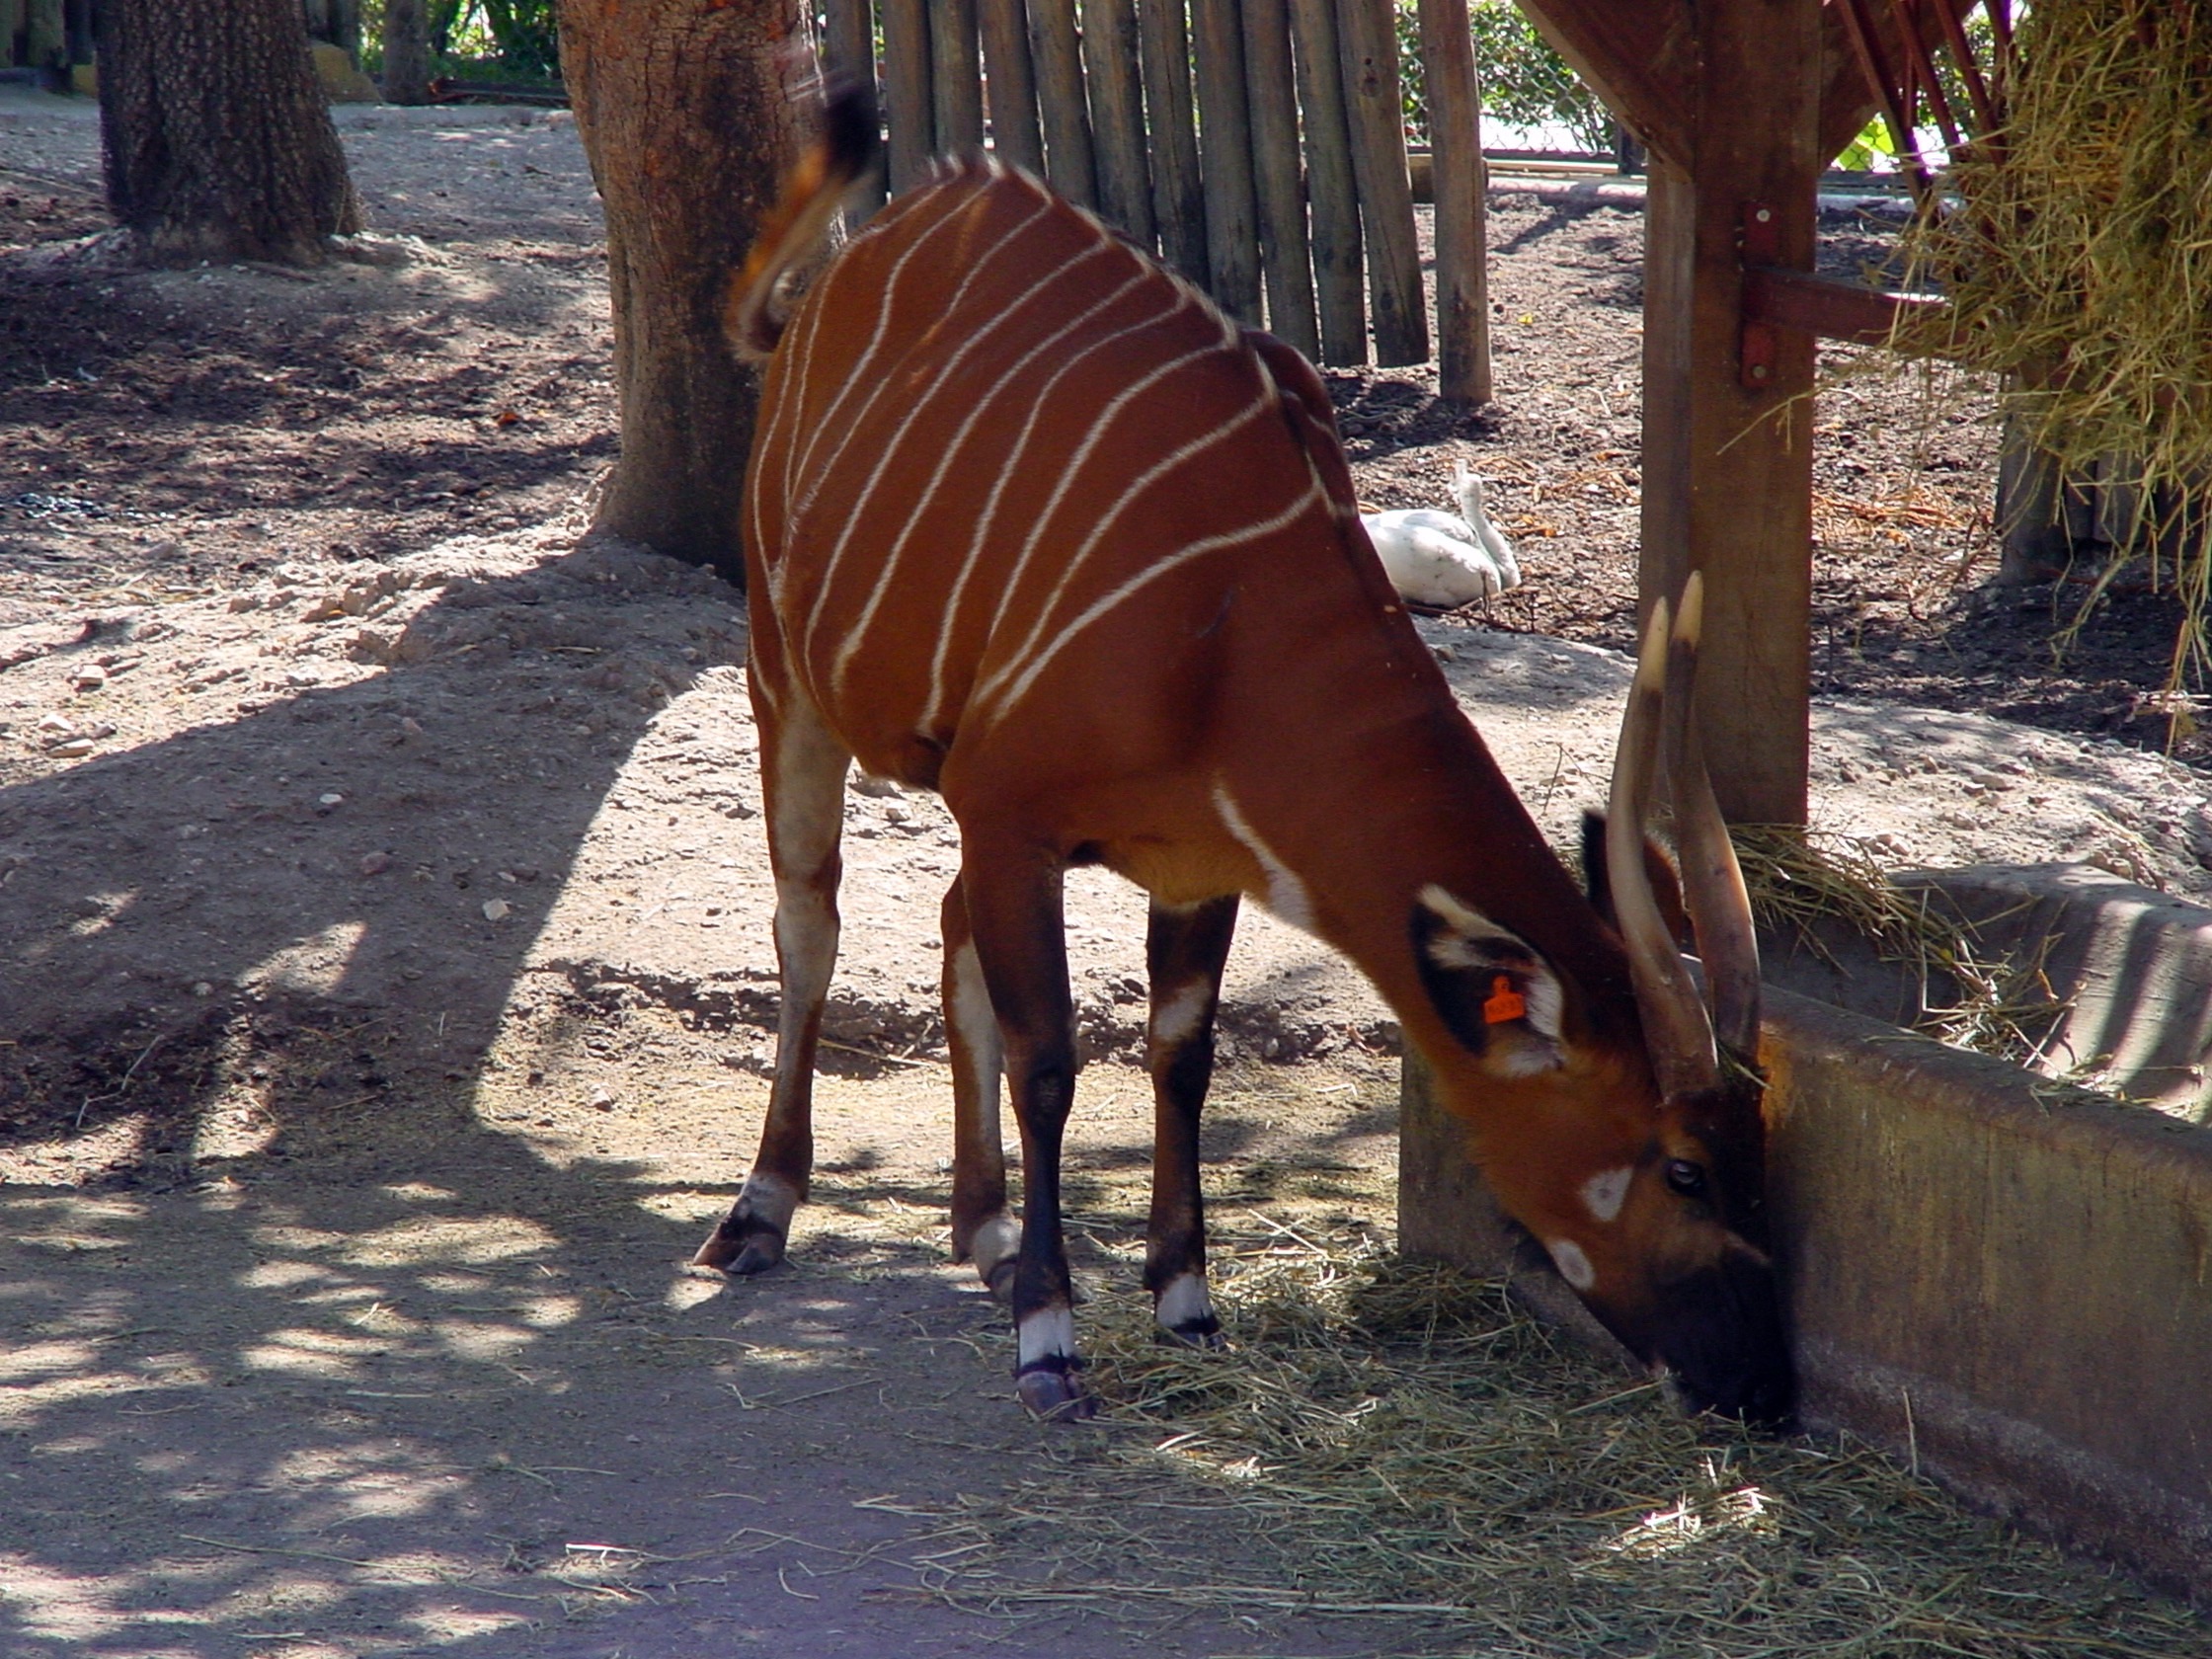
nature, animal, recreation, wildlife, wild, environment, zoo, mammal, fauna, outdoors, zoology, species, bongo, okapi, giraffidae, outdoor recreation, western bongo